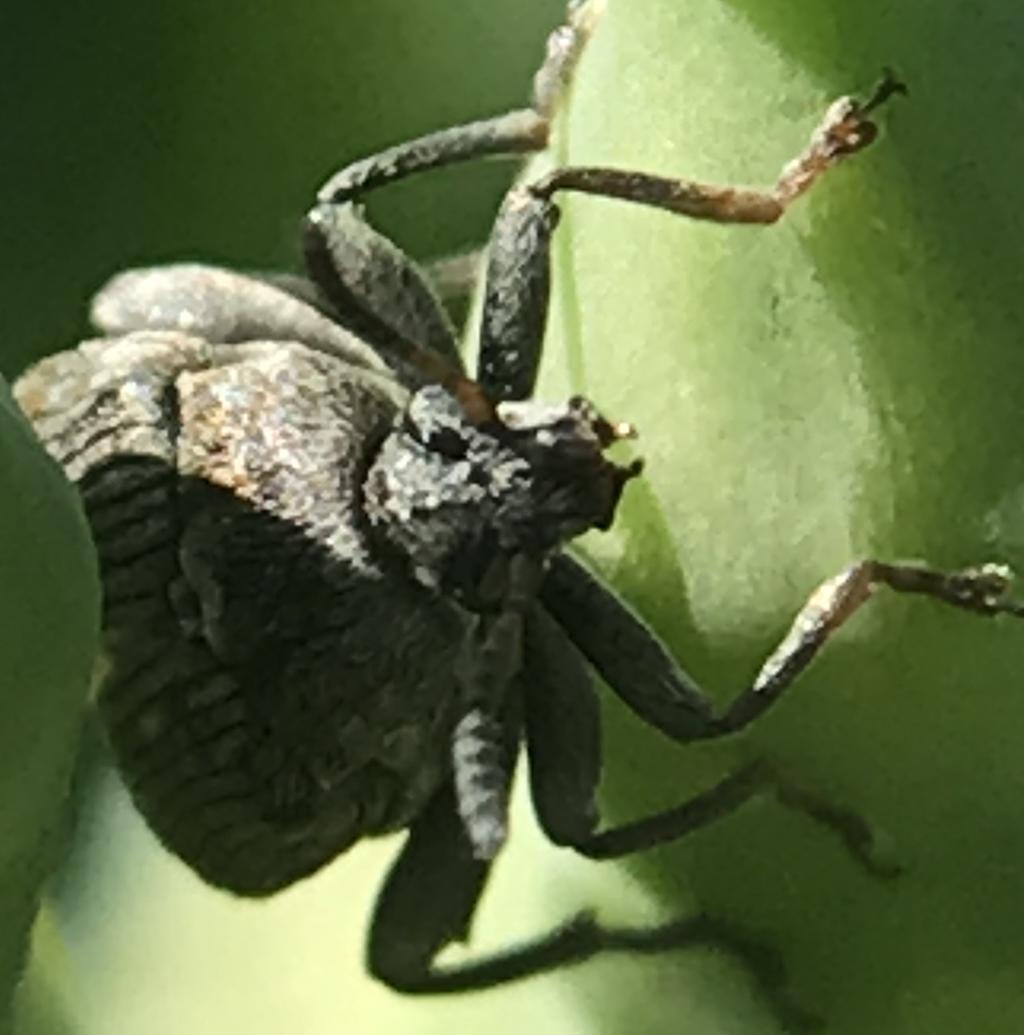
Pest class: pea_weevil